Maidashi

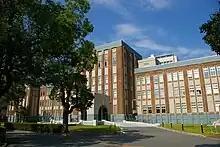
Former the Building of Department of Medicine Kyushu Imperial University （Present the Faculty of Medicine Bldg. A of Basic Science of Kyushu University）

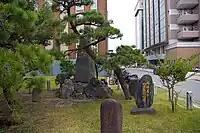
"Rikyu kama kake matsu"

In the Kamakura Period, when the Mongols attempted to invade Japan, Hakata suffered a surprise attack, which led the "Kamakura bakuhu", Japan's feudal government, to create a bulwark against the Mongolian invaders.